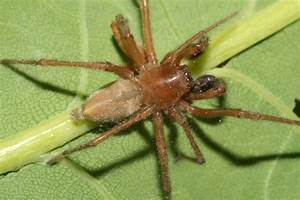
Label: spider